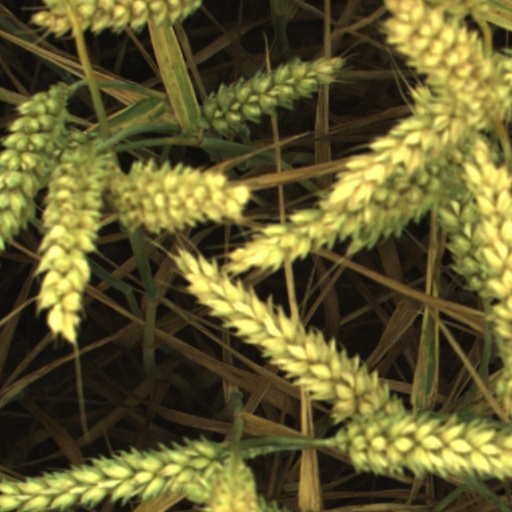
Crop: wheat